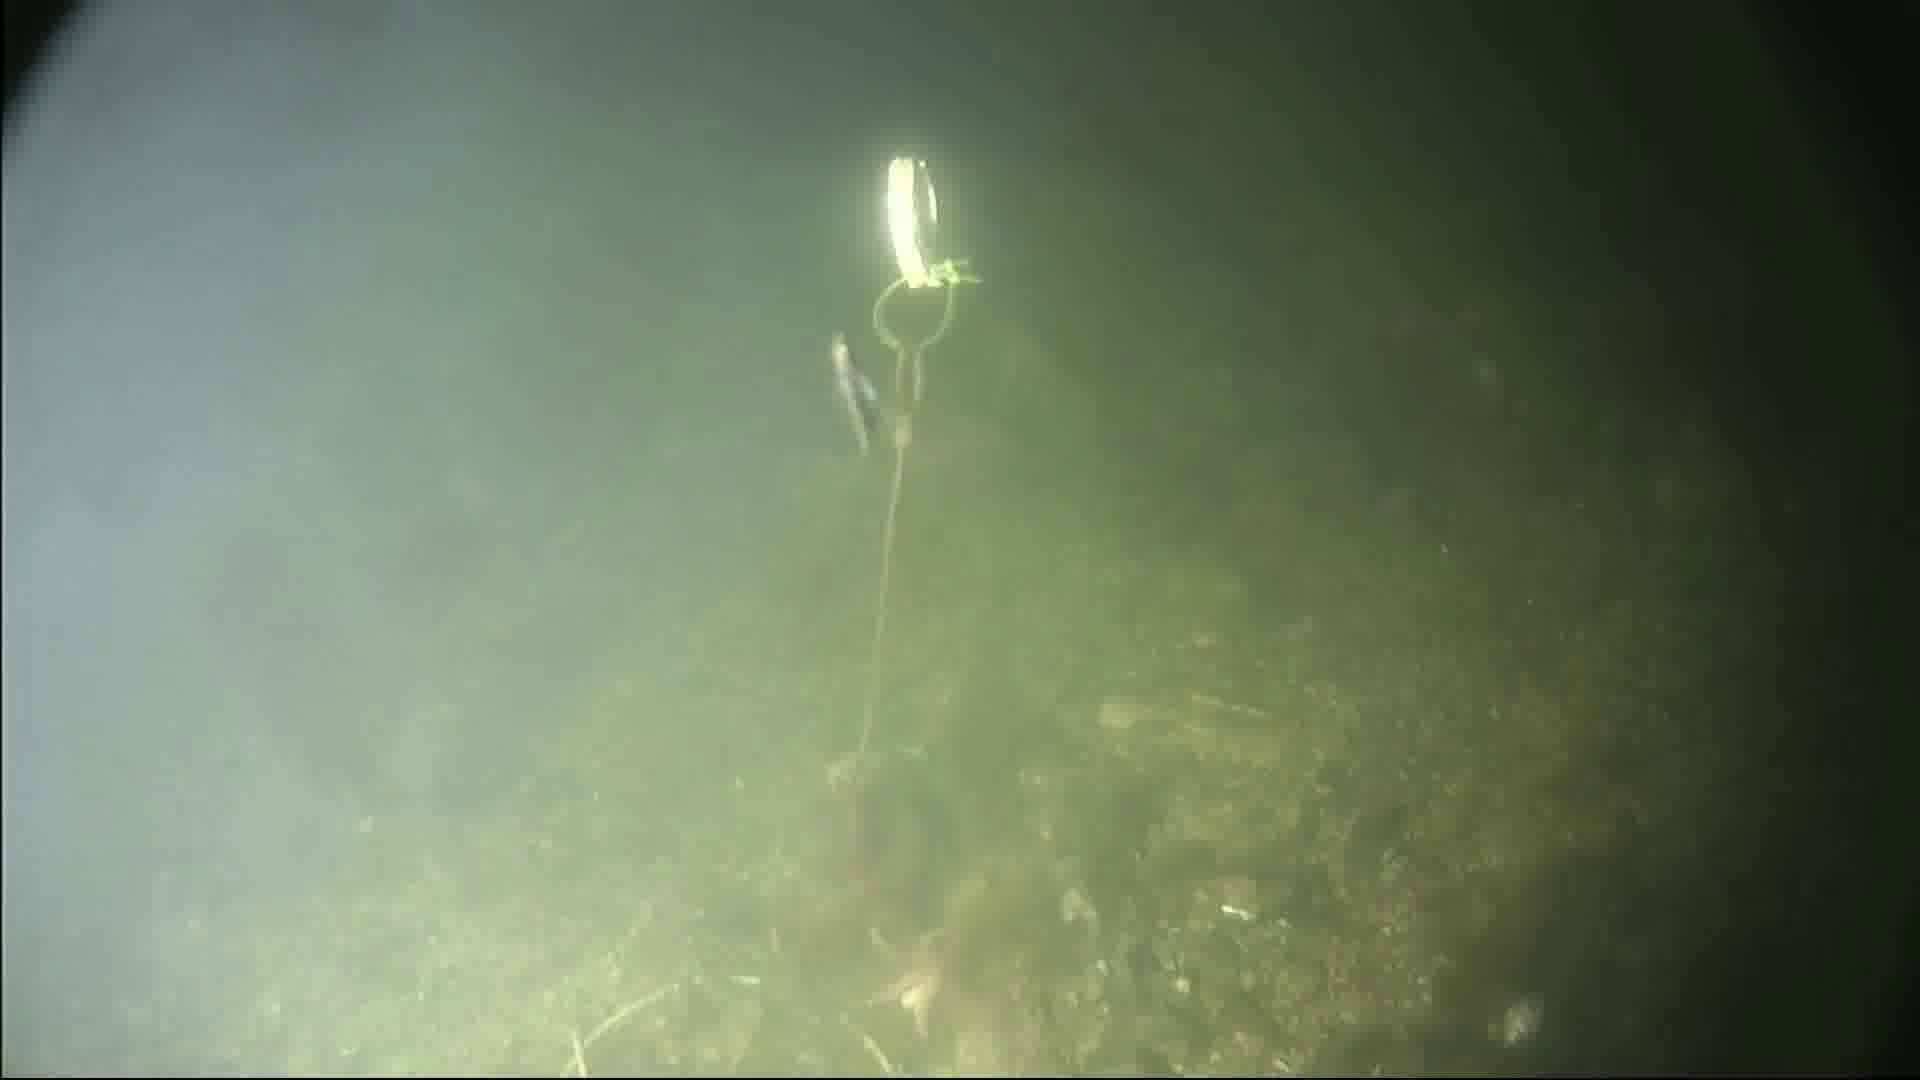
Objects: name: starfish
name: small_fish